Mystery Show

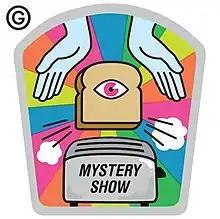
"Mystery Show" logo

Mystery Show is a Gimlet Media podcast hosted by Starlee Kine that ran for one season in 2015. In each episode, Kine solves a minor mystery which cannot be solved with search engines alone. It was declared the best new podcast of 2015 by iTunes.